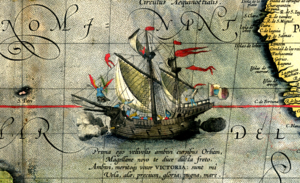
Karrak
Karrakken Victoria blev brugt på Magellans opdagelsesrejser.
Karrak er et sejlskib med 3 eller 4 master, som blev anvendt i 1400- og 1500-tallet især af spaniere og portugisere som handelsskib. Skibet er udviklet af portugiserne.